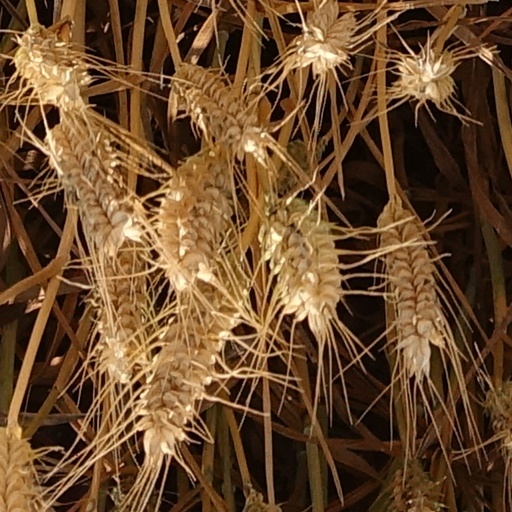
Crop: wheat